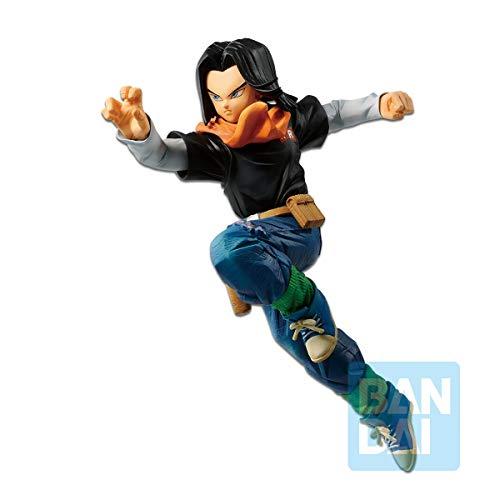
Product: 35789 Dragon Ball Super Battle with Dragon Ball Fighterz Android 17 Figure
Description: Great Condition.
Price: $31.37
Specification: ProductDimensions:4x4x6.7inches|ItemWeight:12.6ounces|ShippingWeight:12.6ounces(Viewshippingratesandpolicies)|ASIN:B07KLCRTLL|Itemmodelnumber:35789|Manufacturerrecommendedage:13-15years